Executions of Cossacks in Lebedyn

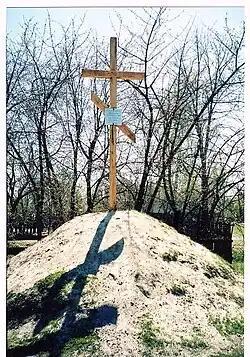
A Memorial Cross to the tortured and executed Cossacks of Lebedyn

Executions of Cossacks in Lebedyn in 1708–1709 was a large-scale execution of Ukrainian Cossacks suspected of having sided with Hetman Ivan Mazepa after his break with Tsar Peter I during the Great Northern War. Cossack officials summoned to the Council of Hlukhiv who did not report to it were arrested, tortured and executed for treason. The exact number of victims is not known, but the minutes of the historical accounts indicate at least 900.